Magic (supernatural)

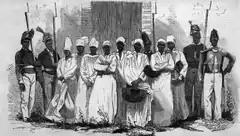
In the nineteenth century, the Haitian government began to legislate against Vodou, describing it as a form of witchcraft; this conflicted with Vodou practitioners' own understanding of their religion.

During the early modern period, the concept of magic underwent a more positive reassessment through the development of the concept of "magia naturalis" (natural magic). This was a term introduced and developed by two Italian humanists, Marsilio Ficino and Giovanni Pico della Mirandola. For them, "magia" was viewed as an elemental force pervading many natural processes, and thus was fundamentally distinct from the mainstream Christian idea of demonic magic. Their ideas influenced an array of later philosophers and writers, among them Paracelsus, Giordano Bruno, Johannes Reuchlin, and Johannes Trithemius. According to the historian Richard Kieckhefer, the concept of "magia naturalis" took "firm hold in European culture" during the fourteenth and fifteenth centuries, attracting the interest of natural philosophers of various theoretical orientations, including Aristotelians, Neoplatonists, and Hermeticists.